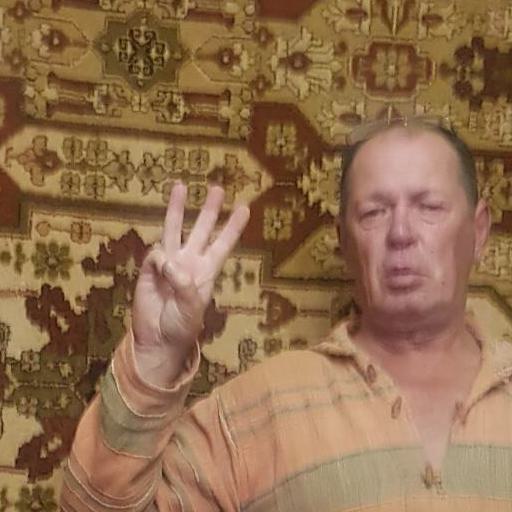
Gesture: three